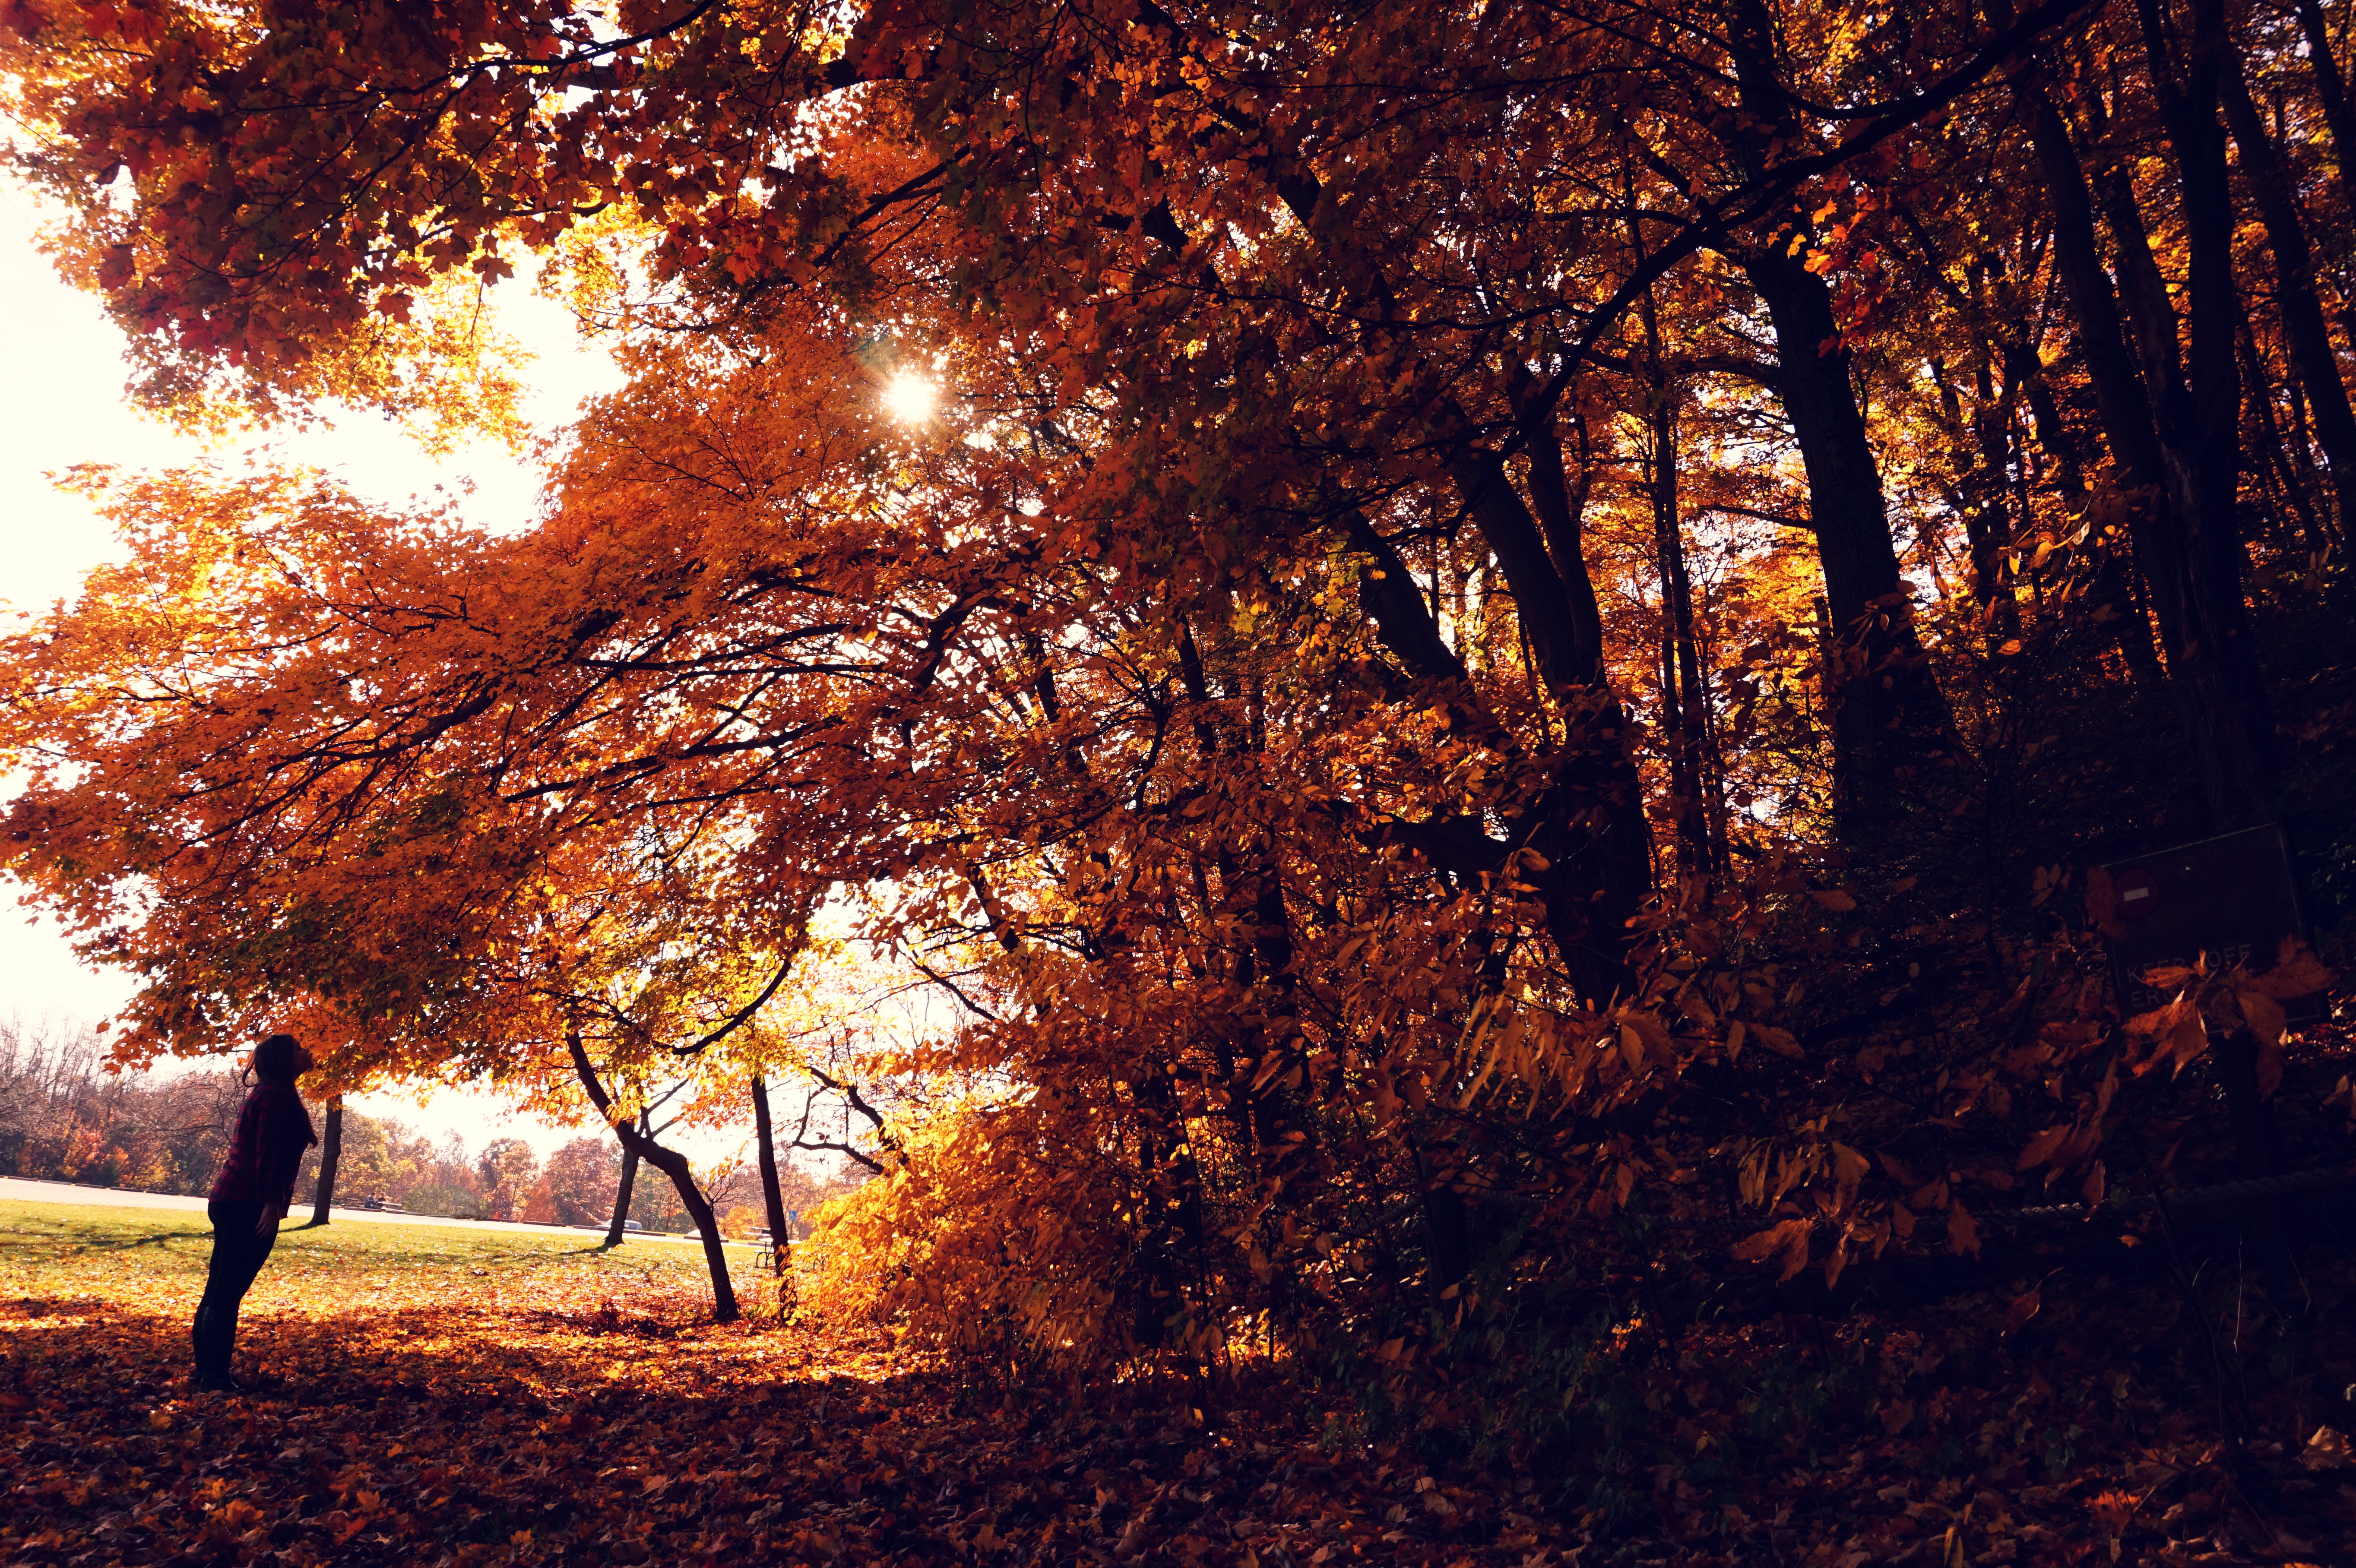
tree, nature, forest, branch, plant, sunset, sunlight, morning, leaf, evening, autumn, season, woodland, atmospheric phenomenon, woody plant